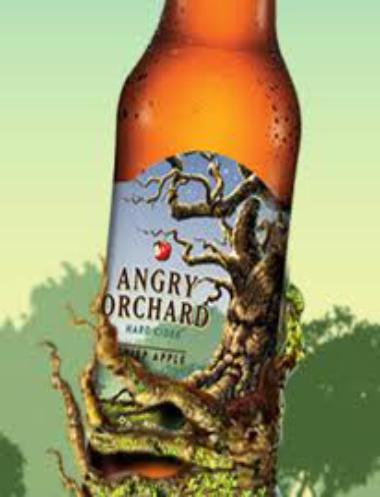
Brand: Angry Orchard
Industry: Food